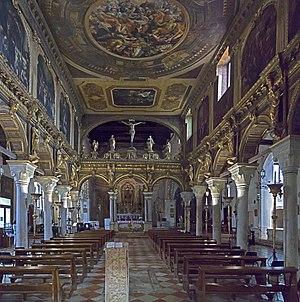
L'église San Nicolò dei Mendicoli est une église catholique dans le sestiere de Dorsoduro, un quartier de Venise. Elle est très proche de l'église Santa Teresa.